Mercedes-Benz W140

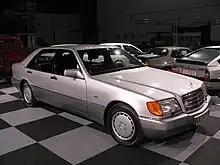
1991–1993 S-Class (W140) Pre-Facelift

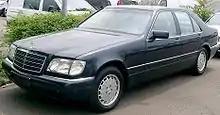
1994–1998 S-Class (W140) Facelift

Development of the W140 began in 1981, with official introduction originally set for September 1989. Several different design proposals were studied from 1982 until 1986, when a definitive design proposal by Olivier Boulay was selected on 9 December 1986. Several engineering prototypes were evaluated from early 1987, with the final exterior design locked in September 1987. The design patents were filed on 23 February 1988 in West Germany and 23 August 1988 in the United States. The lead designer Bruno Sacco attributed Jaguar's XJ40 sedan and BMW's E32 7-Series as a major influence on the W140's design. The initial exterior design proposal called for the two different cooling grille designs to denote the lower and upper model, similar to the idea of round and rectangle headlamps on the W123 (1976-1985). Innovative metal-forming technology allowed the extension of the engine hood/bonnet to the front bumper, with the grille placed inside the extruded metal. The W140 became the second model after the R129 (1989-2001) to have this extruded metal grille.